Melissa Boekelman

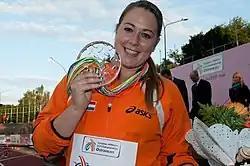
Melissa Boekelman at the 2011 European Athletics U23 Championships in Ostrava

Melissa Boekelman (born 11 May 1989 in Dordrecht) is a Dutch shot putter and bobsledder.